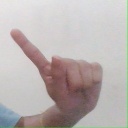
अक्षर: ए